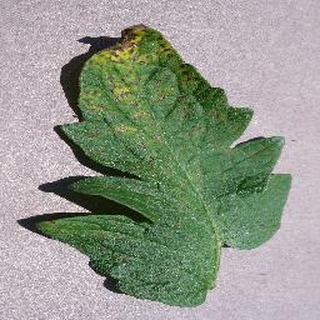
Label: tomato_septoria_leaf_spot